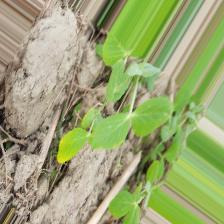
Label: Powdery Mildew